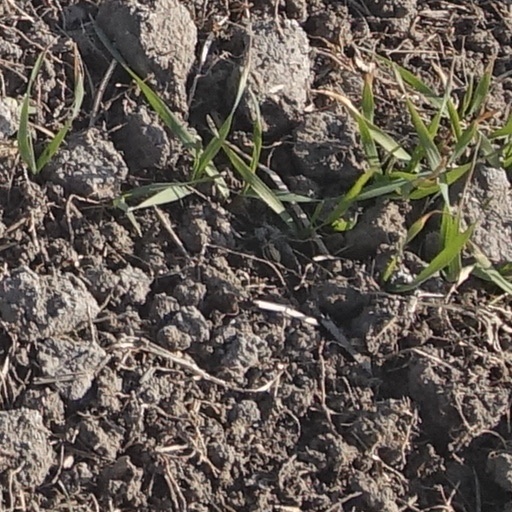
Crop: wheat